Thomas Saf-T-Liner

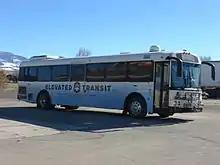
Thomas Transit Liner HDX

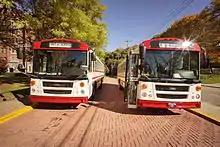
Thomas Transit Liner EFX

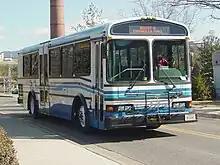
Thomas TL960

Alongside the Saf-T-Liner C2, the EFX and HDX are also produced for commercial applications; Thomas uses the Transit Liner name for its commercial model lines. The replacements for the TL960 and Transit Liner MVP, the Transit Liner EFX/HDX share much of their bodies with the Saf-T-Liner, differing in their windows and seating.